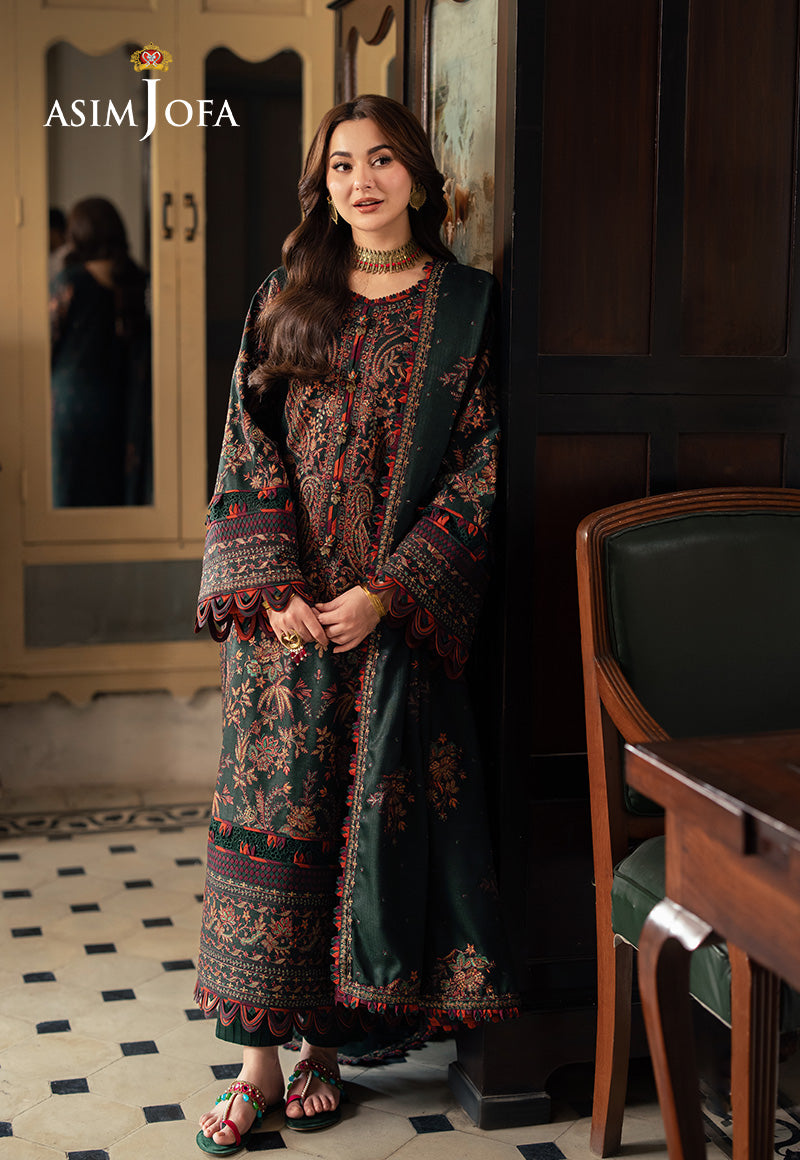
black green embroidered suit from asimj